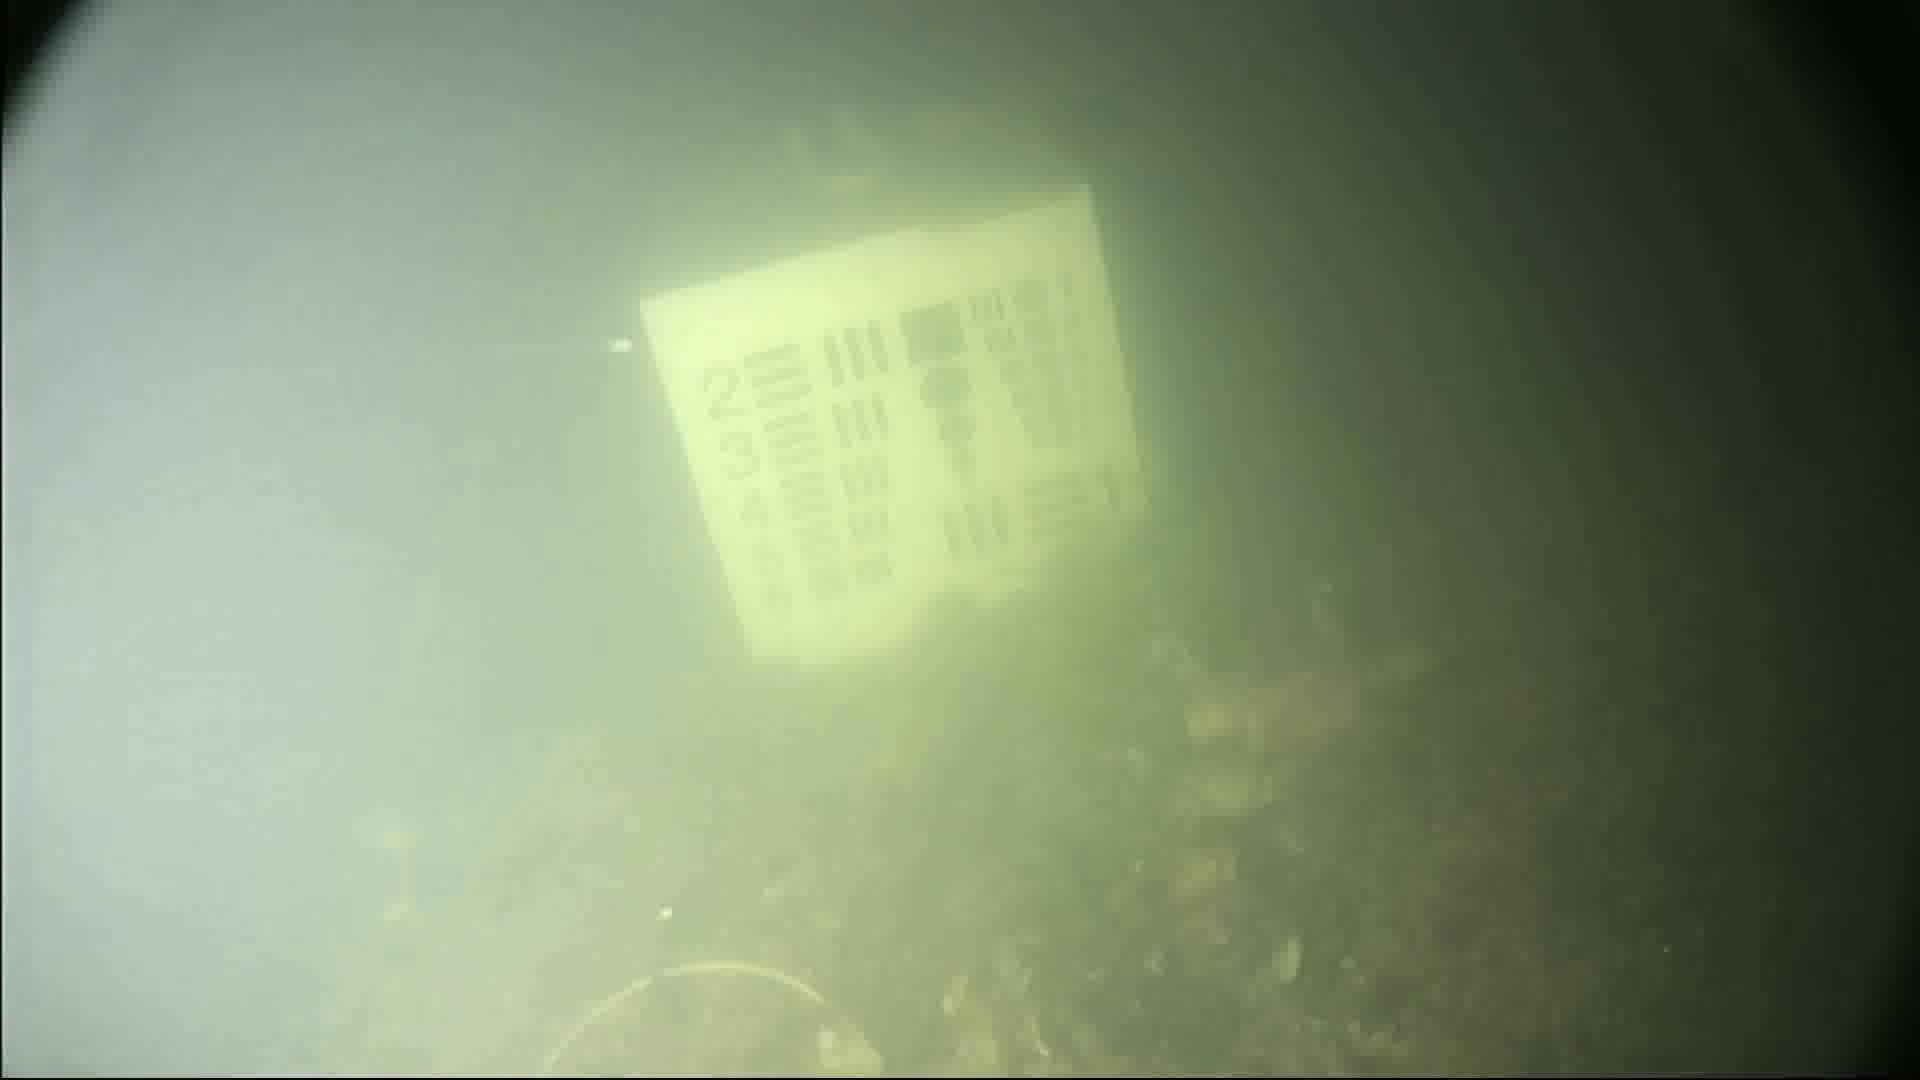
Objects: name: crab